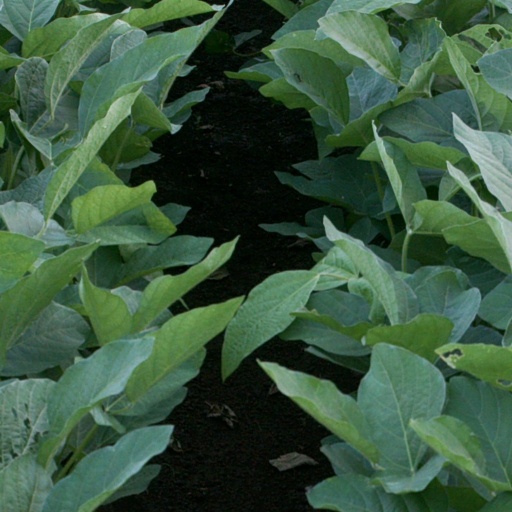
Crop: soybean